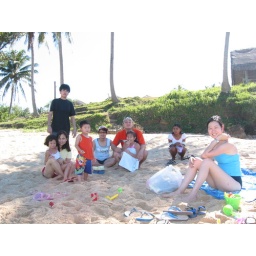
eating indian mangoes under the coconut trees